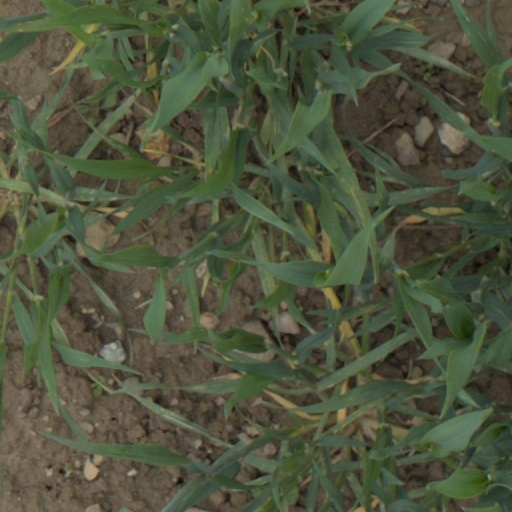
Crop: wheat